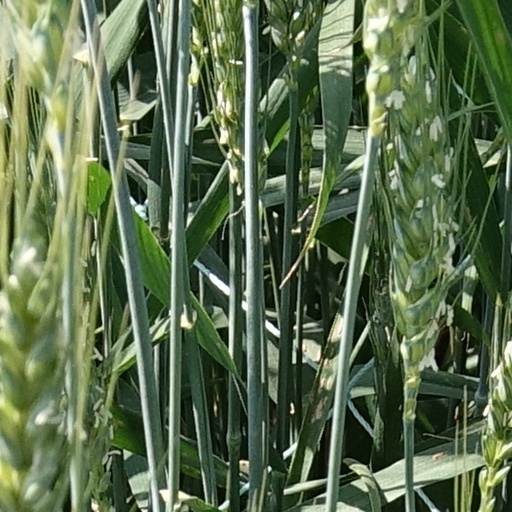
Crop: wheat